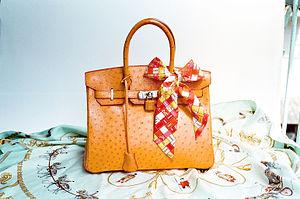
Le Birkin est un sac à main pour femme de la maison française Hermès, datant des années 1980, fabriqué à la main et le plus souvent en cuir, puis distribué dans plusieurs tailles en très petites quantités et exclusivement dans les boutiques Hermès.